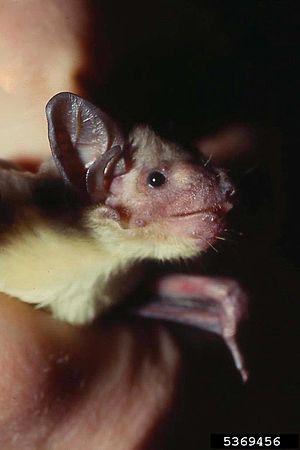
Scotophilus est un genre de chauves-souris de la famille des vespertilionidés.